Audresselles

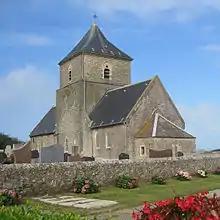
The church of Saint-Jean-Baptiste (12th century)

Birds found here include gulls, cormorants, jackdaws, loons, mallards, bitterns, sandpipers, snipes, oystercatchers, herons, curlews, egrets, guillemots, peregrine falcons, swans, and geese.